List of birds of Pennsylvania

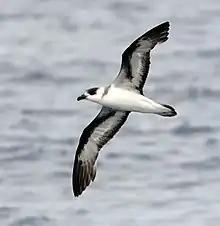
Black-capped petrel

Loons are aquatic birds, the size of a large duck, to which they are unrelated. Their plumage is largely gray or black, and they have spear-shaped bills. Loons swim well and fly adequately, but are almost hopeless on land, because their legs are placed towards the rear of the body.